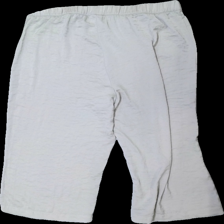
View: back
Type: Trousers
Category: Ladies
Brand: H&M
Colors: Grey
Material: 100% polyester
Cut: Regular
Size: XL
Season: All
Damage location: middle right
Damage 2 location: middle center
Price range: 50-100
Recommended usage: Reuse
Description: grå pösiga byxor